Home for Aged Masons

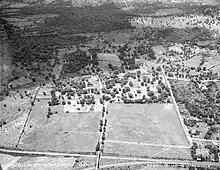
Masonic Home for the Aged in 1940

The building was acquired by the state of Tennessee and repurposed as the Middle Tennessee Tuberculosis Hospital in 1941. It was used as offices for the Tennessee Department of Health in the 1970s and 1980s.